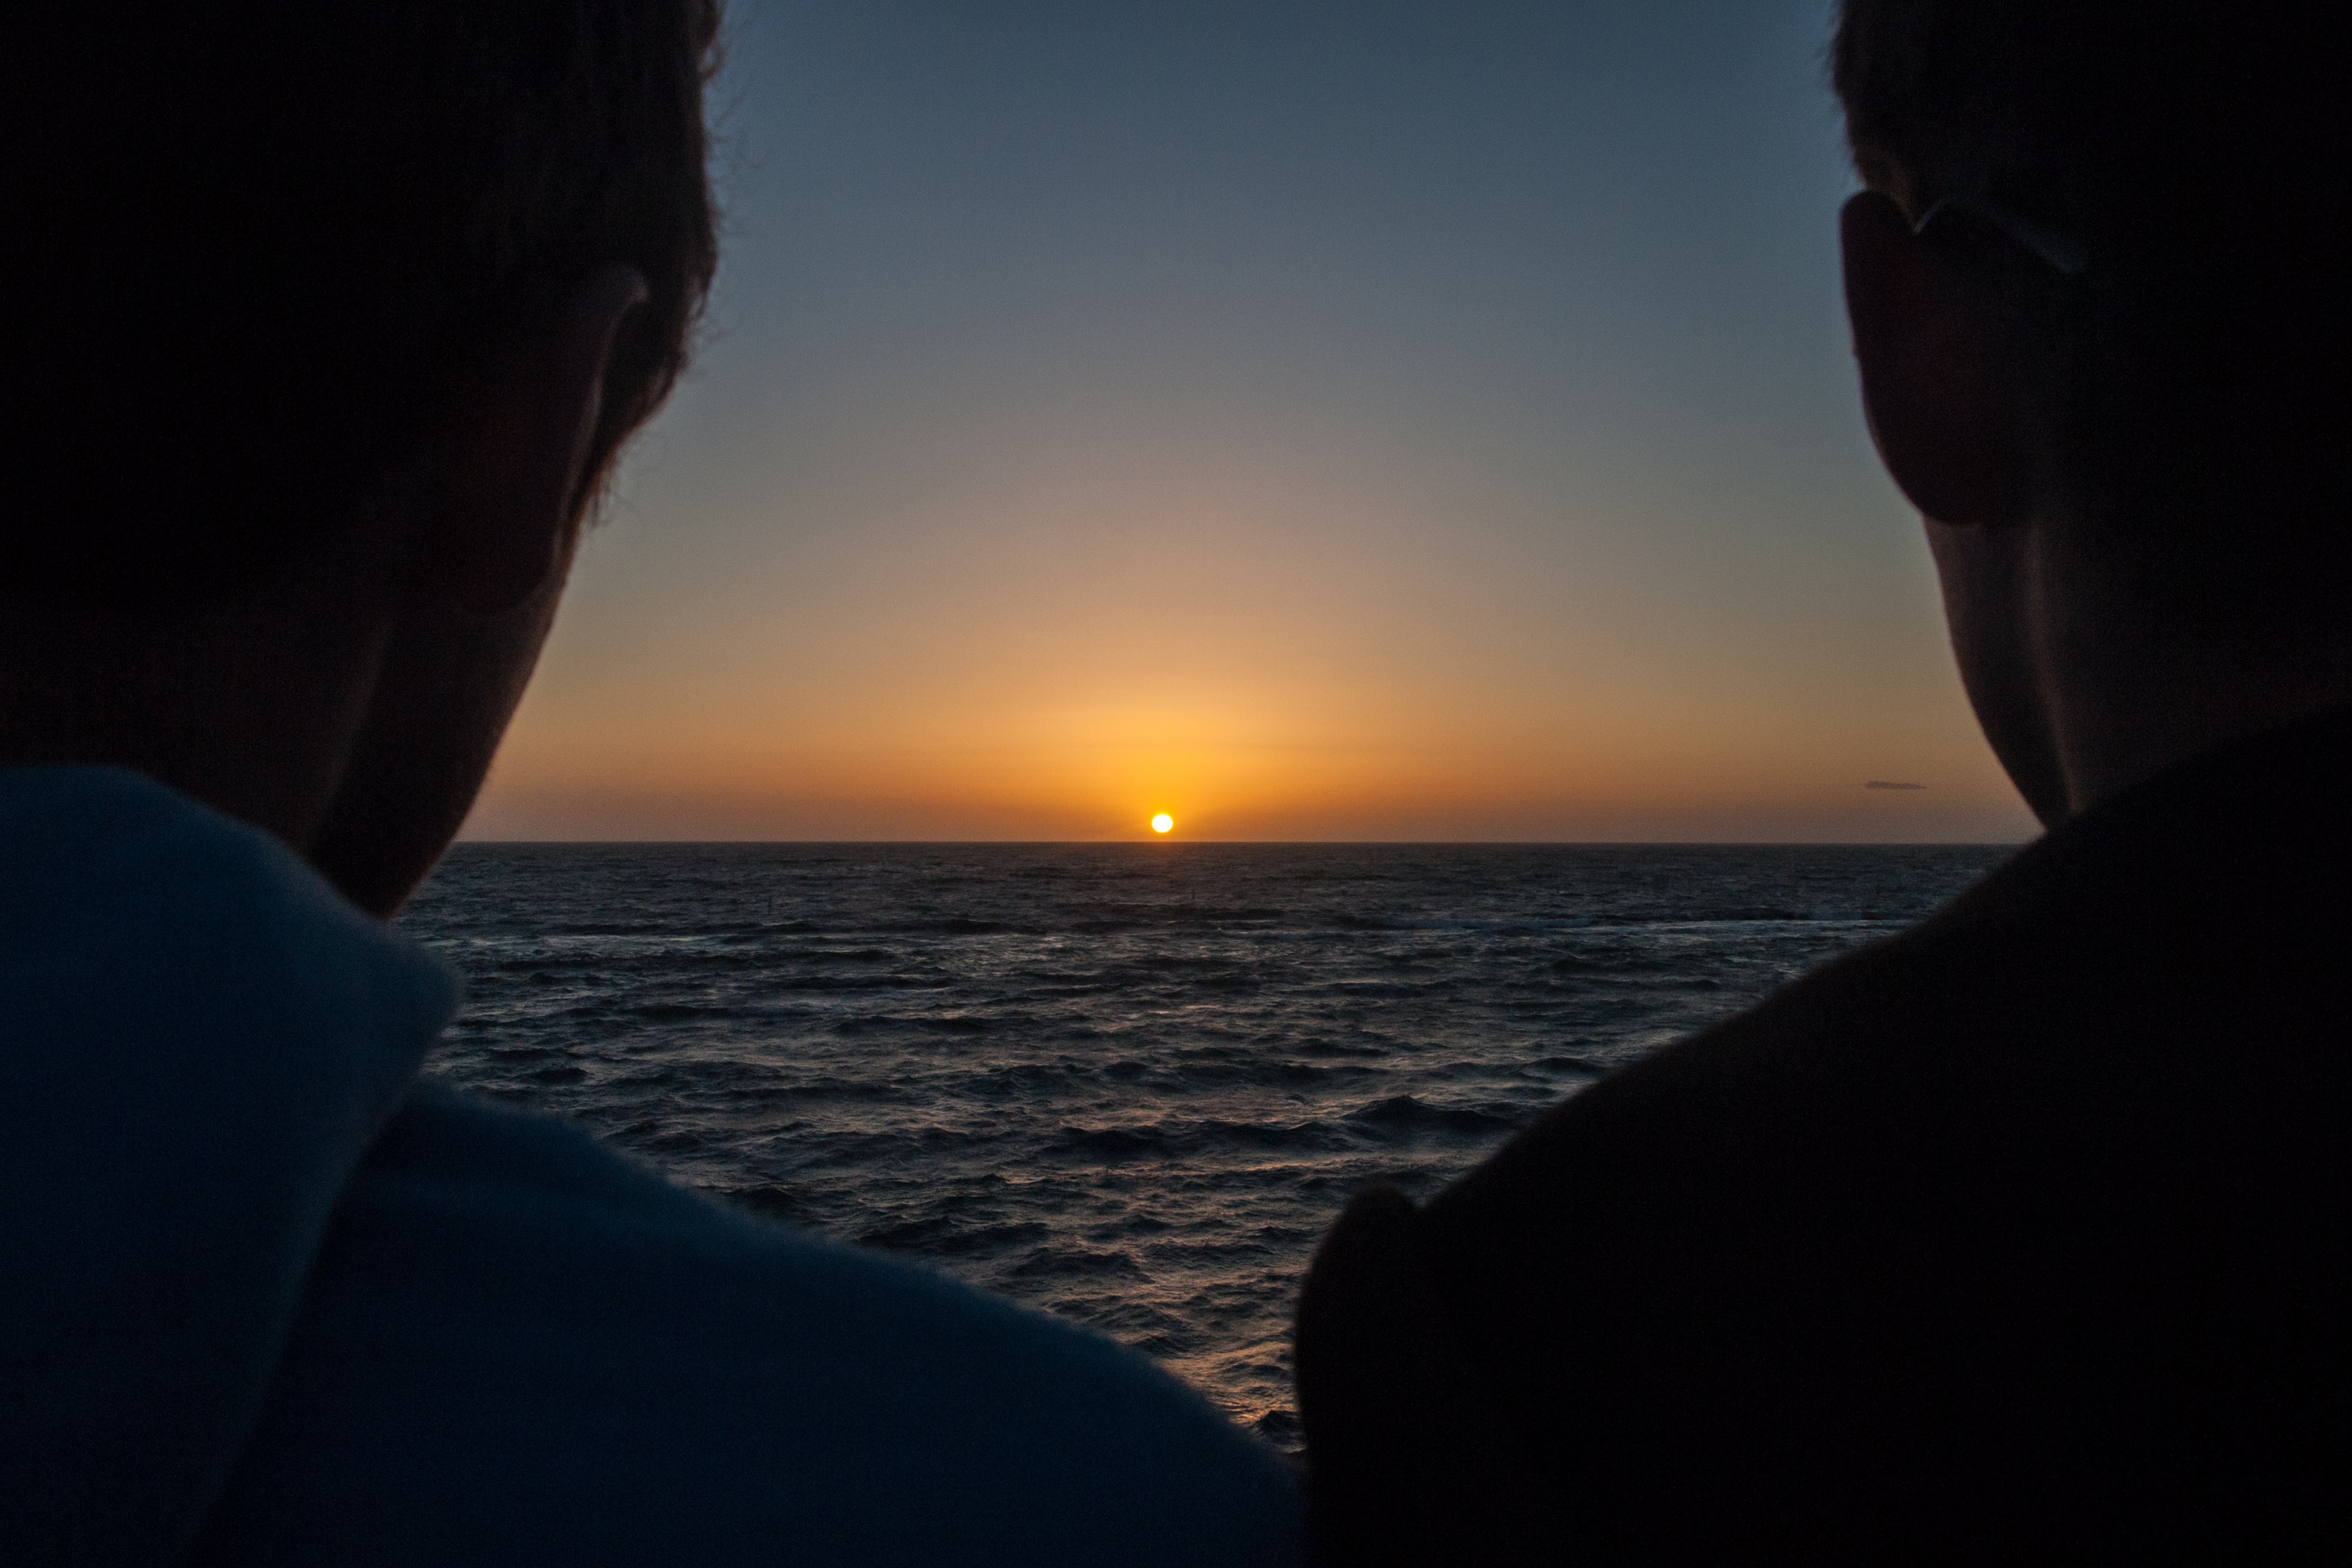
beach, sea, coast, water, nature, ocean, horizon, silhouette, person, cloud, people, sky, sun, sunrise, sunset, sunlight, morning, wave, dawn, pier, dusk, evening, blue, waterfront, california, west coast, waves, fun, pacific, santa monica, los angeles, happy people, beach sunset, california beach